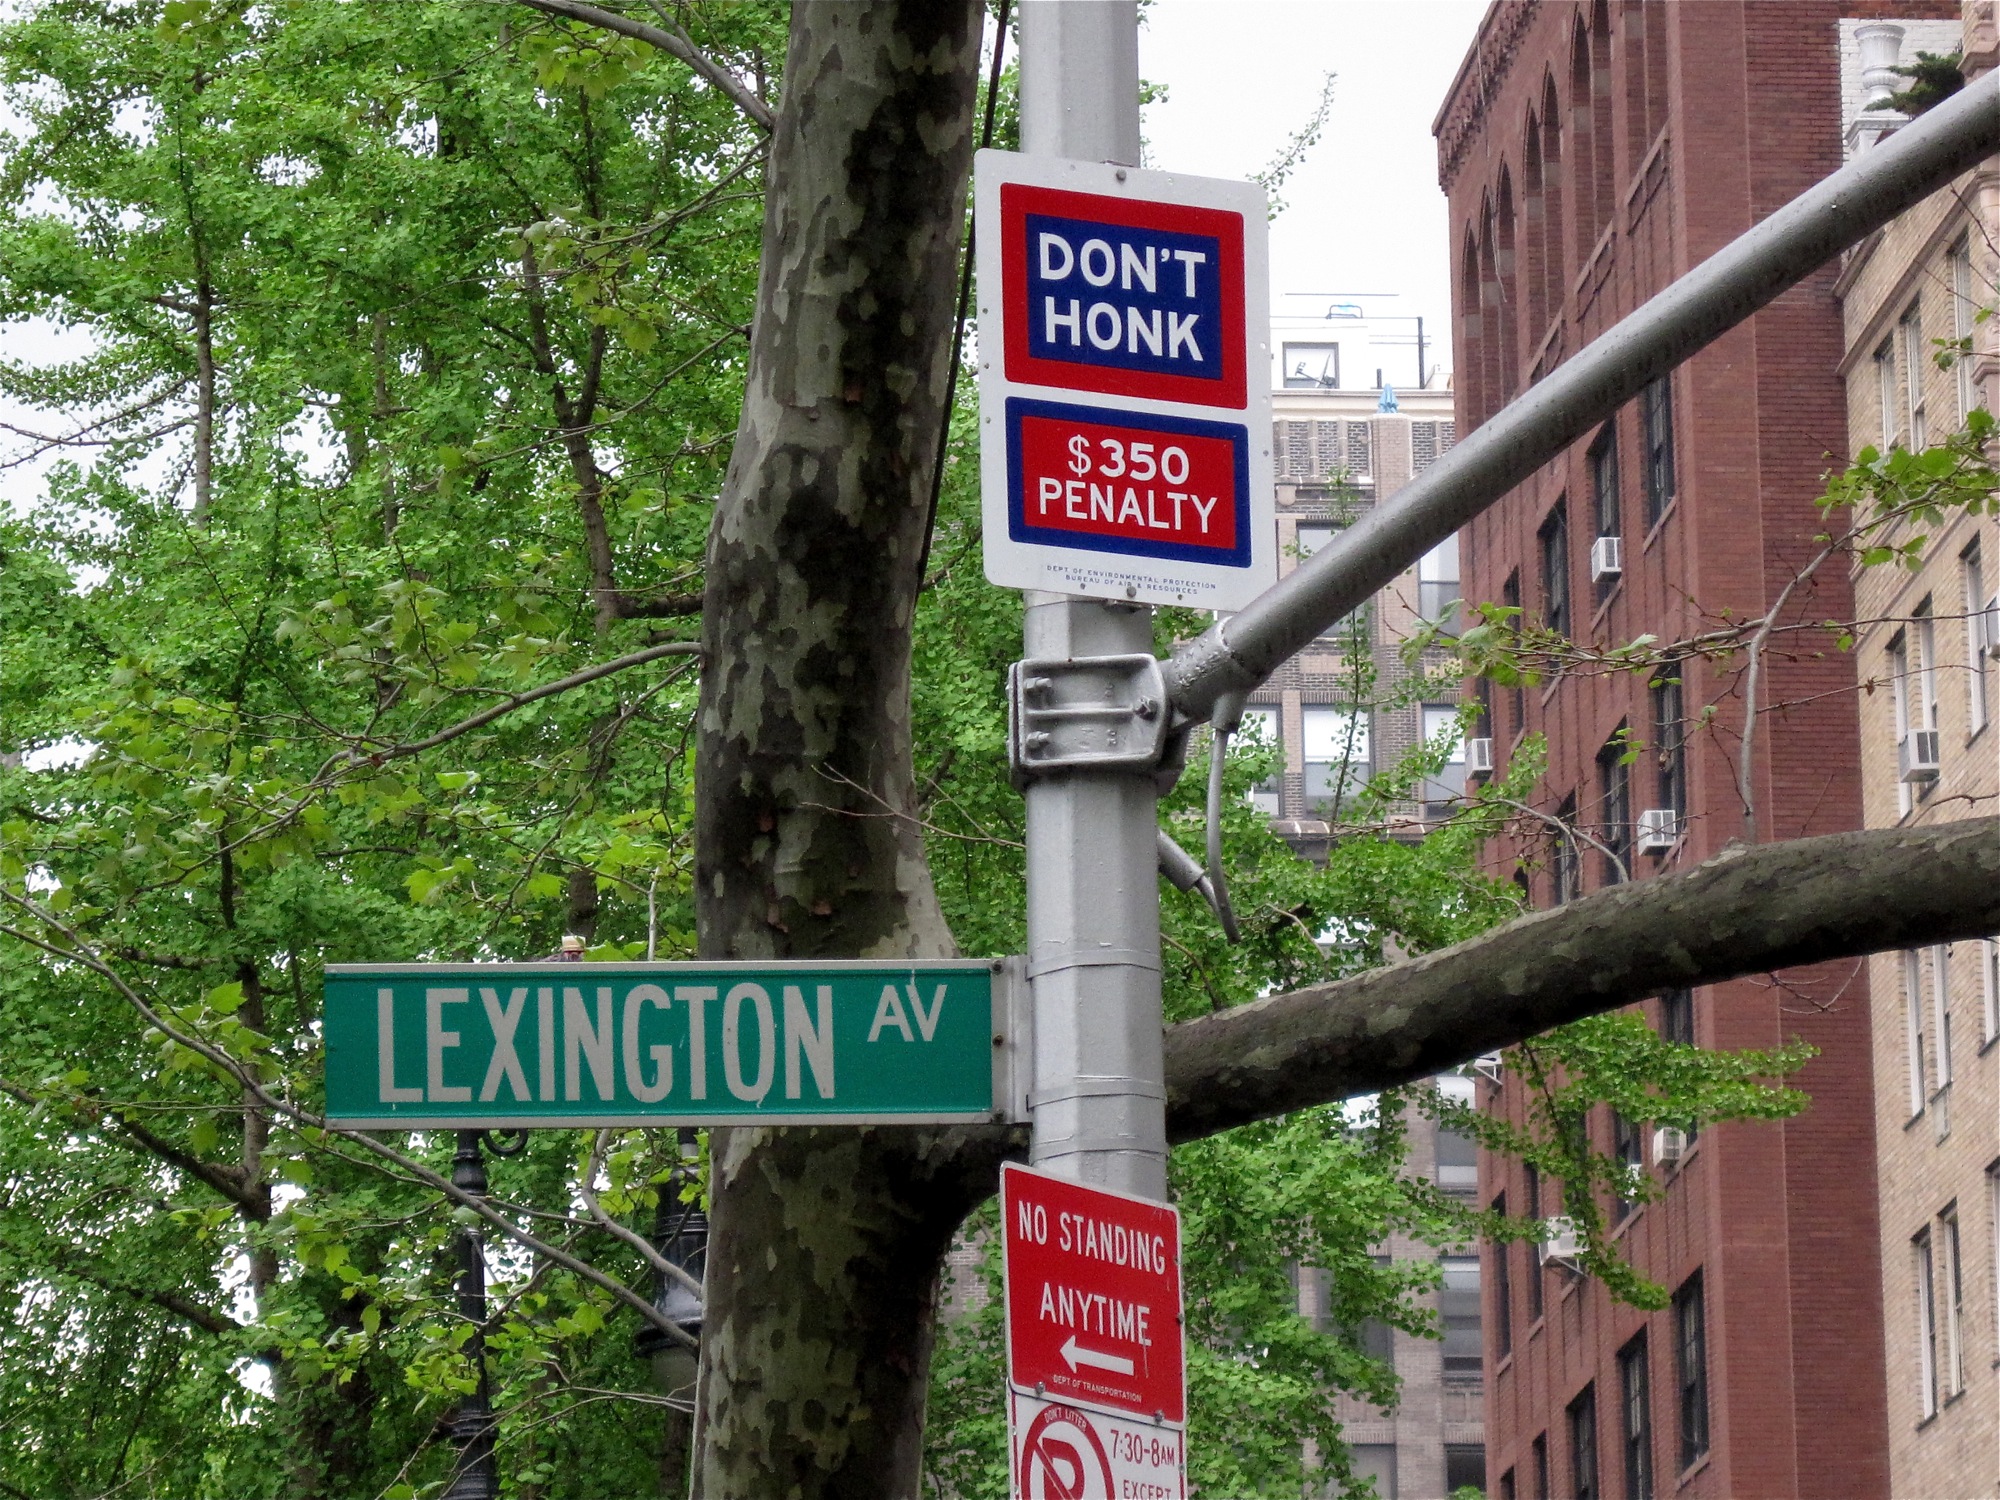
tree, advertising, sign, street sign, signage, newyork, traffic sign, outdoor structure